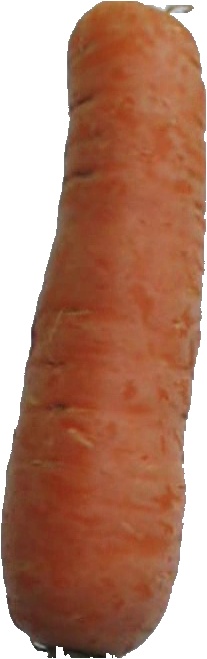
Label: carrot_1